Erskine, Renfrewshire

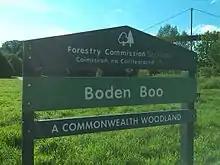
Boden Boo

The town is home to the Erskine Hospital, a facility that provides long-term care for veterans of the British Armed Forces and their Spouses, with a drop-in day centre and newly built Transitional Supported Accommodation for younger veterans at the Veterans Village near Bishopton. The charity opened as "Princess Louise Scottish Hospital for Limbless Sailors and Soldiers" in 1916 due to the urgent need to treat the thousands of military personnel that lost their limbs in the First World War. It has gone on to offer help to British ex-service people from all wars since World War One. It has grown to become one of the biggest ex-services facility in Scotland.